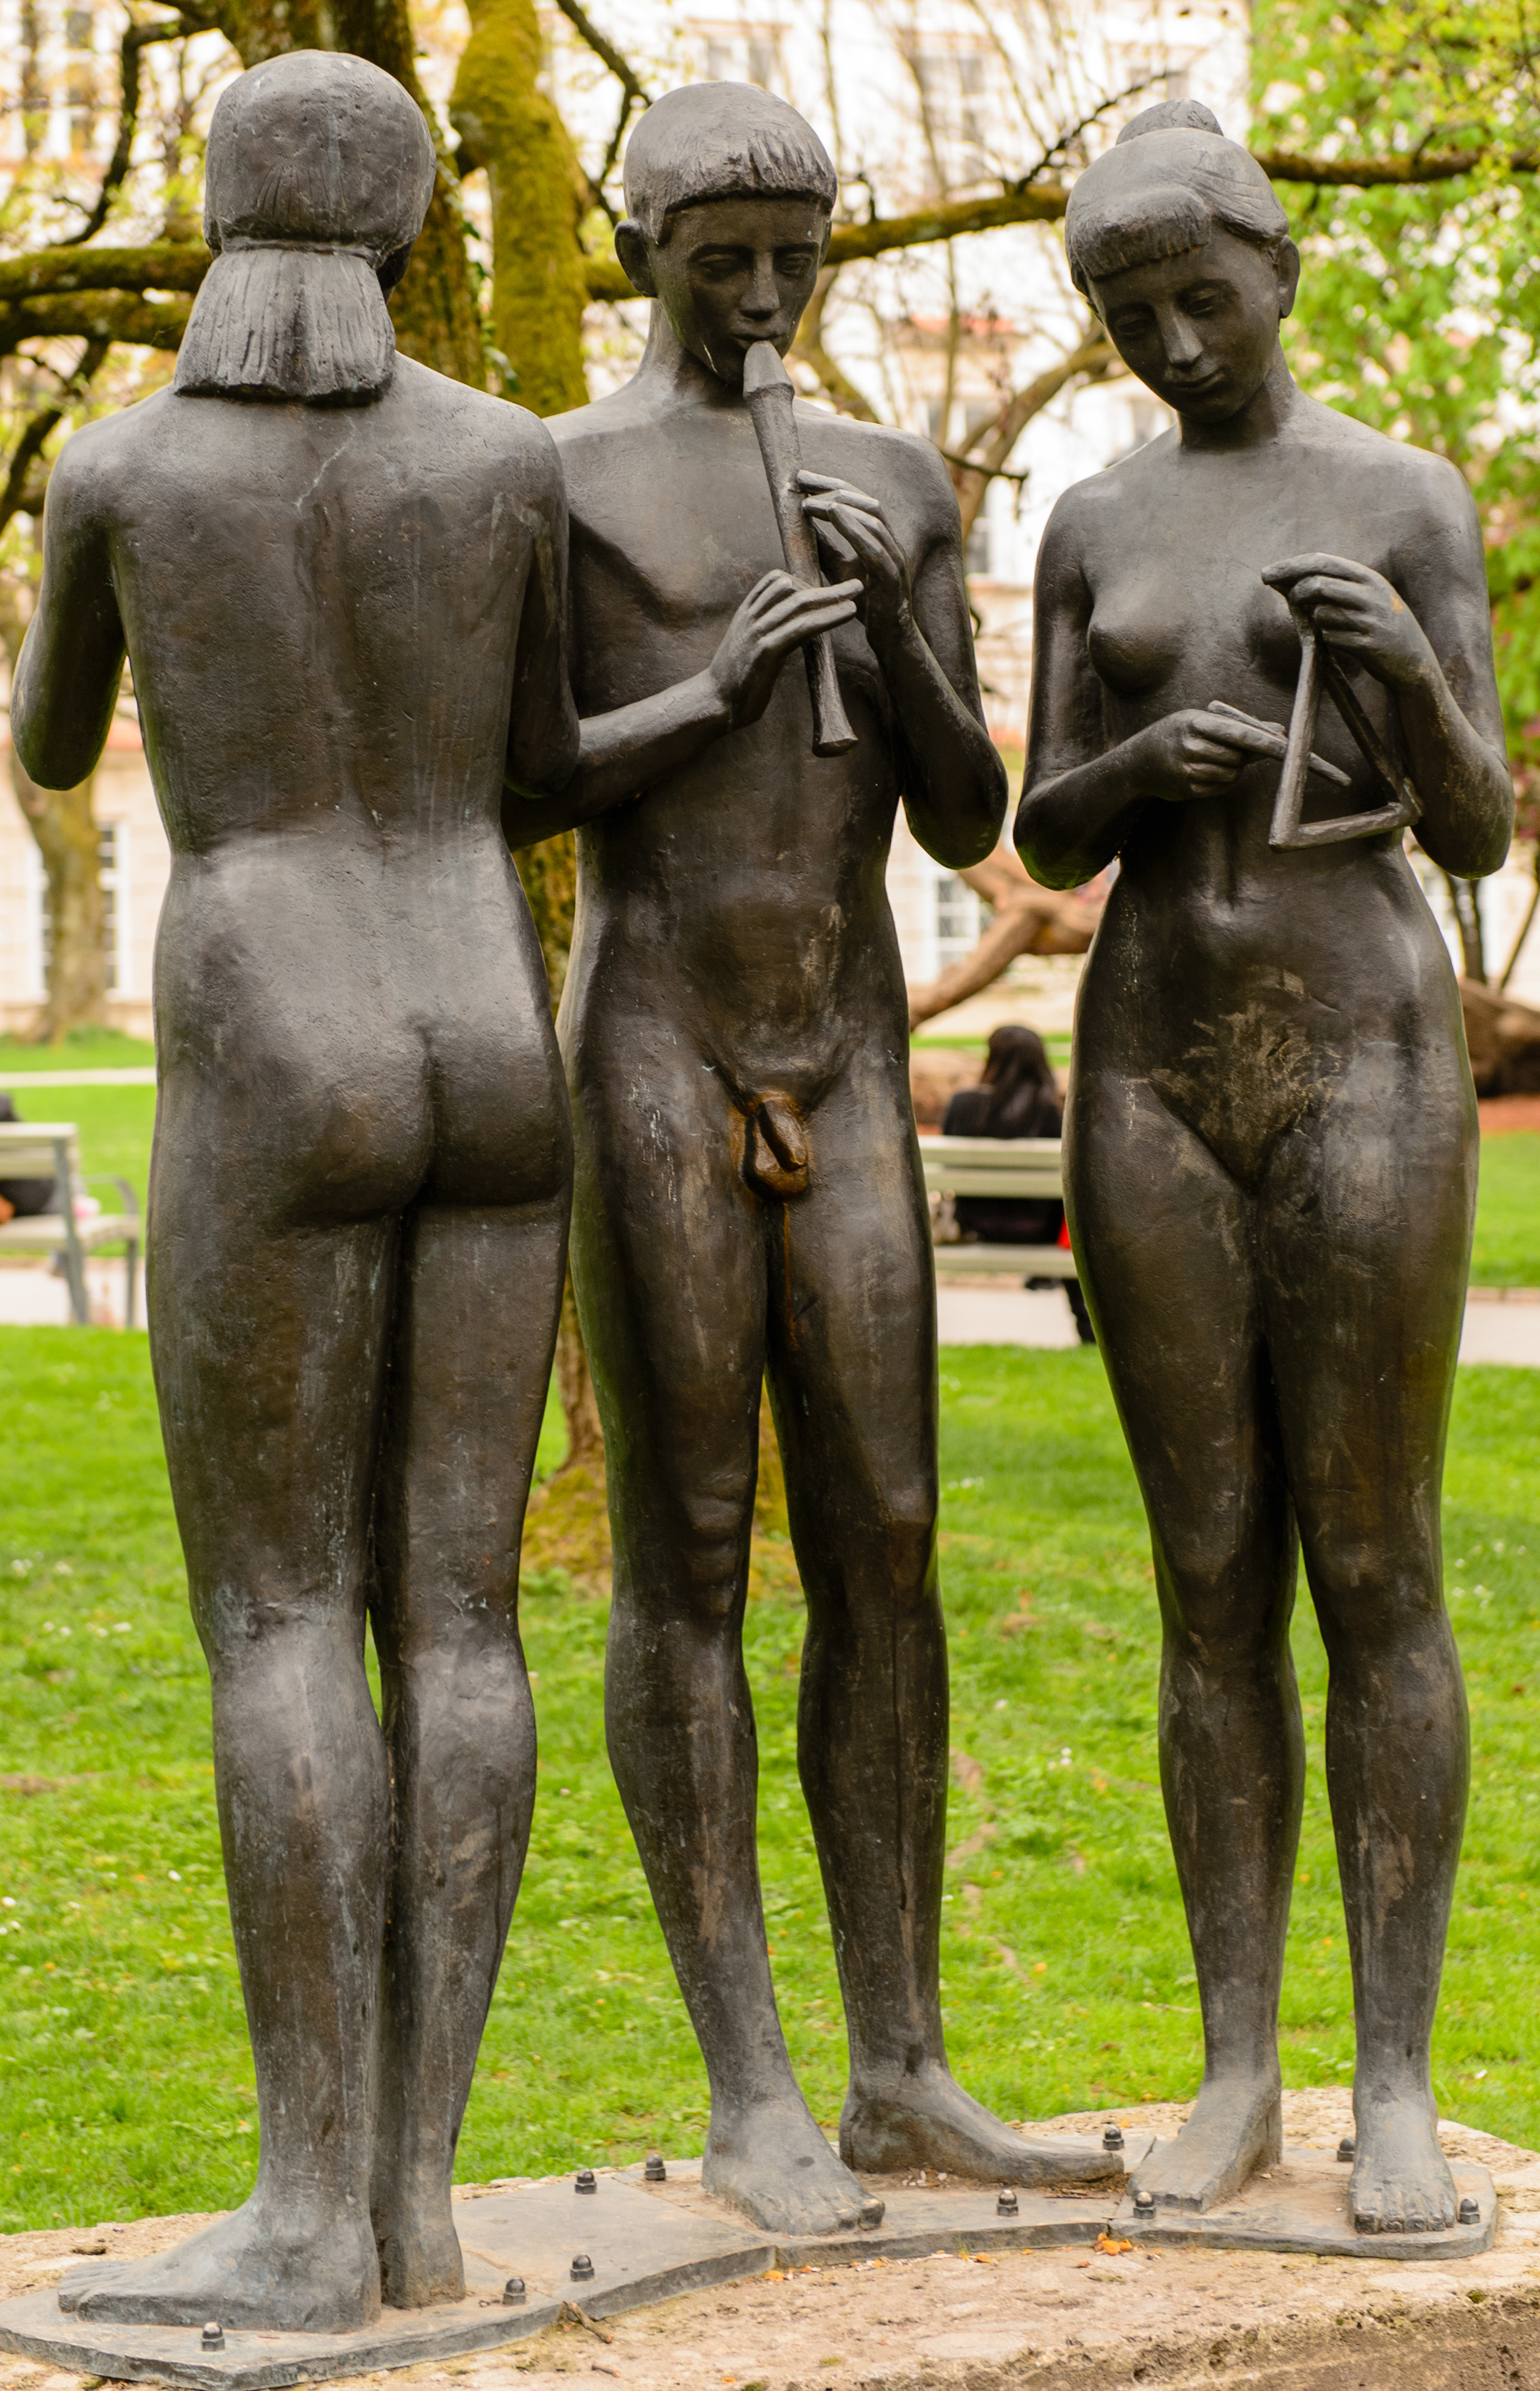
monument, statue, nikon, sculpture, memorial, art, salzburg, nikond4, d4, ancient history